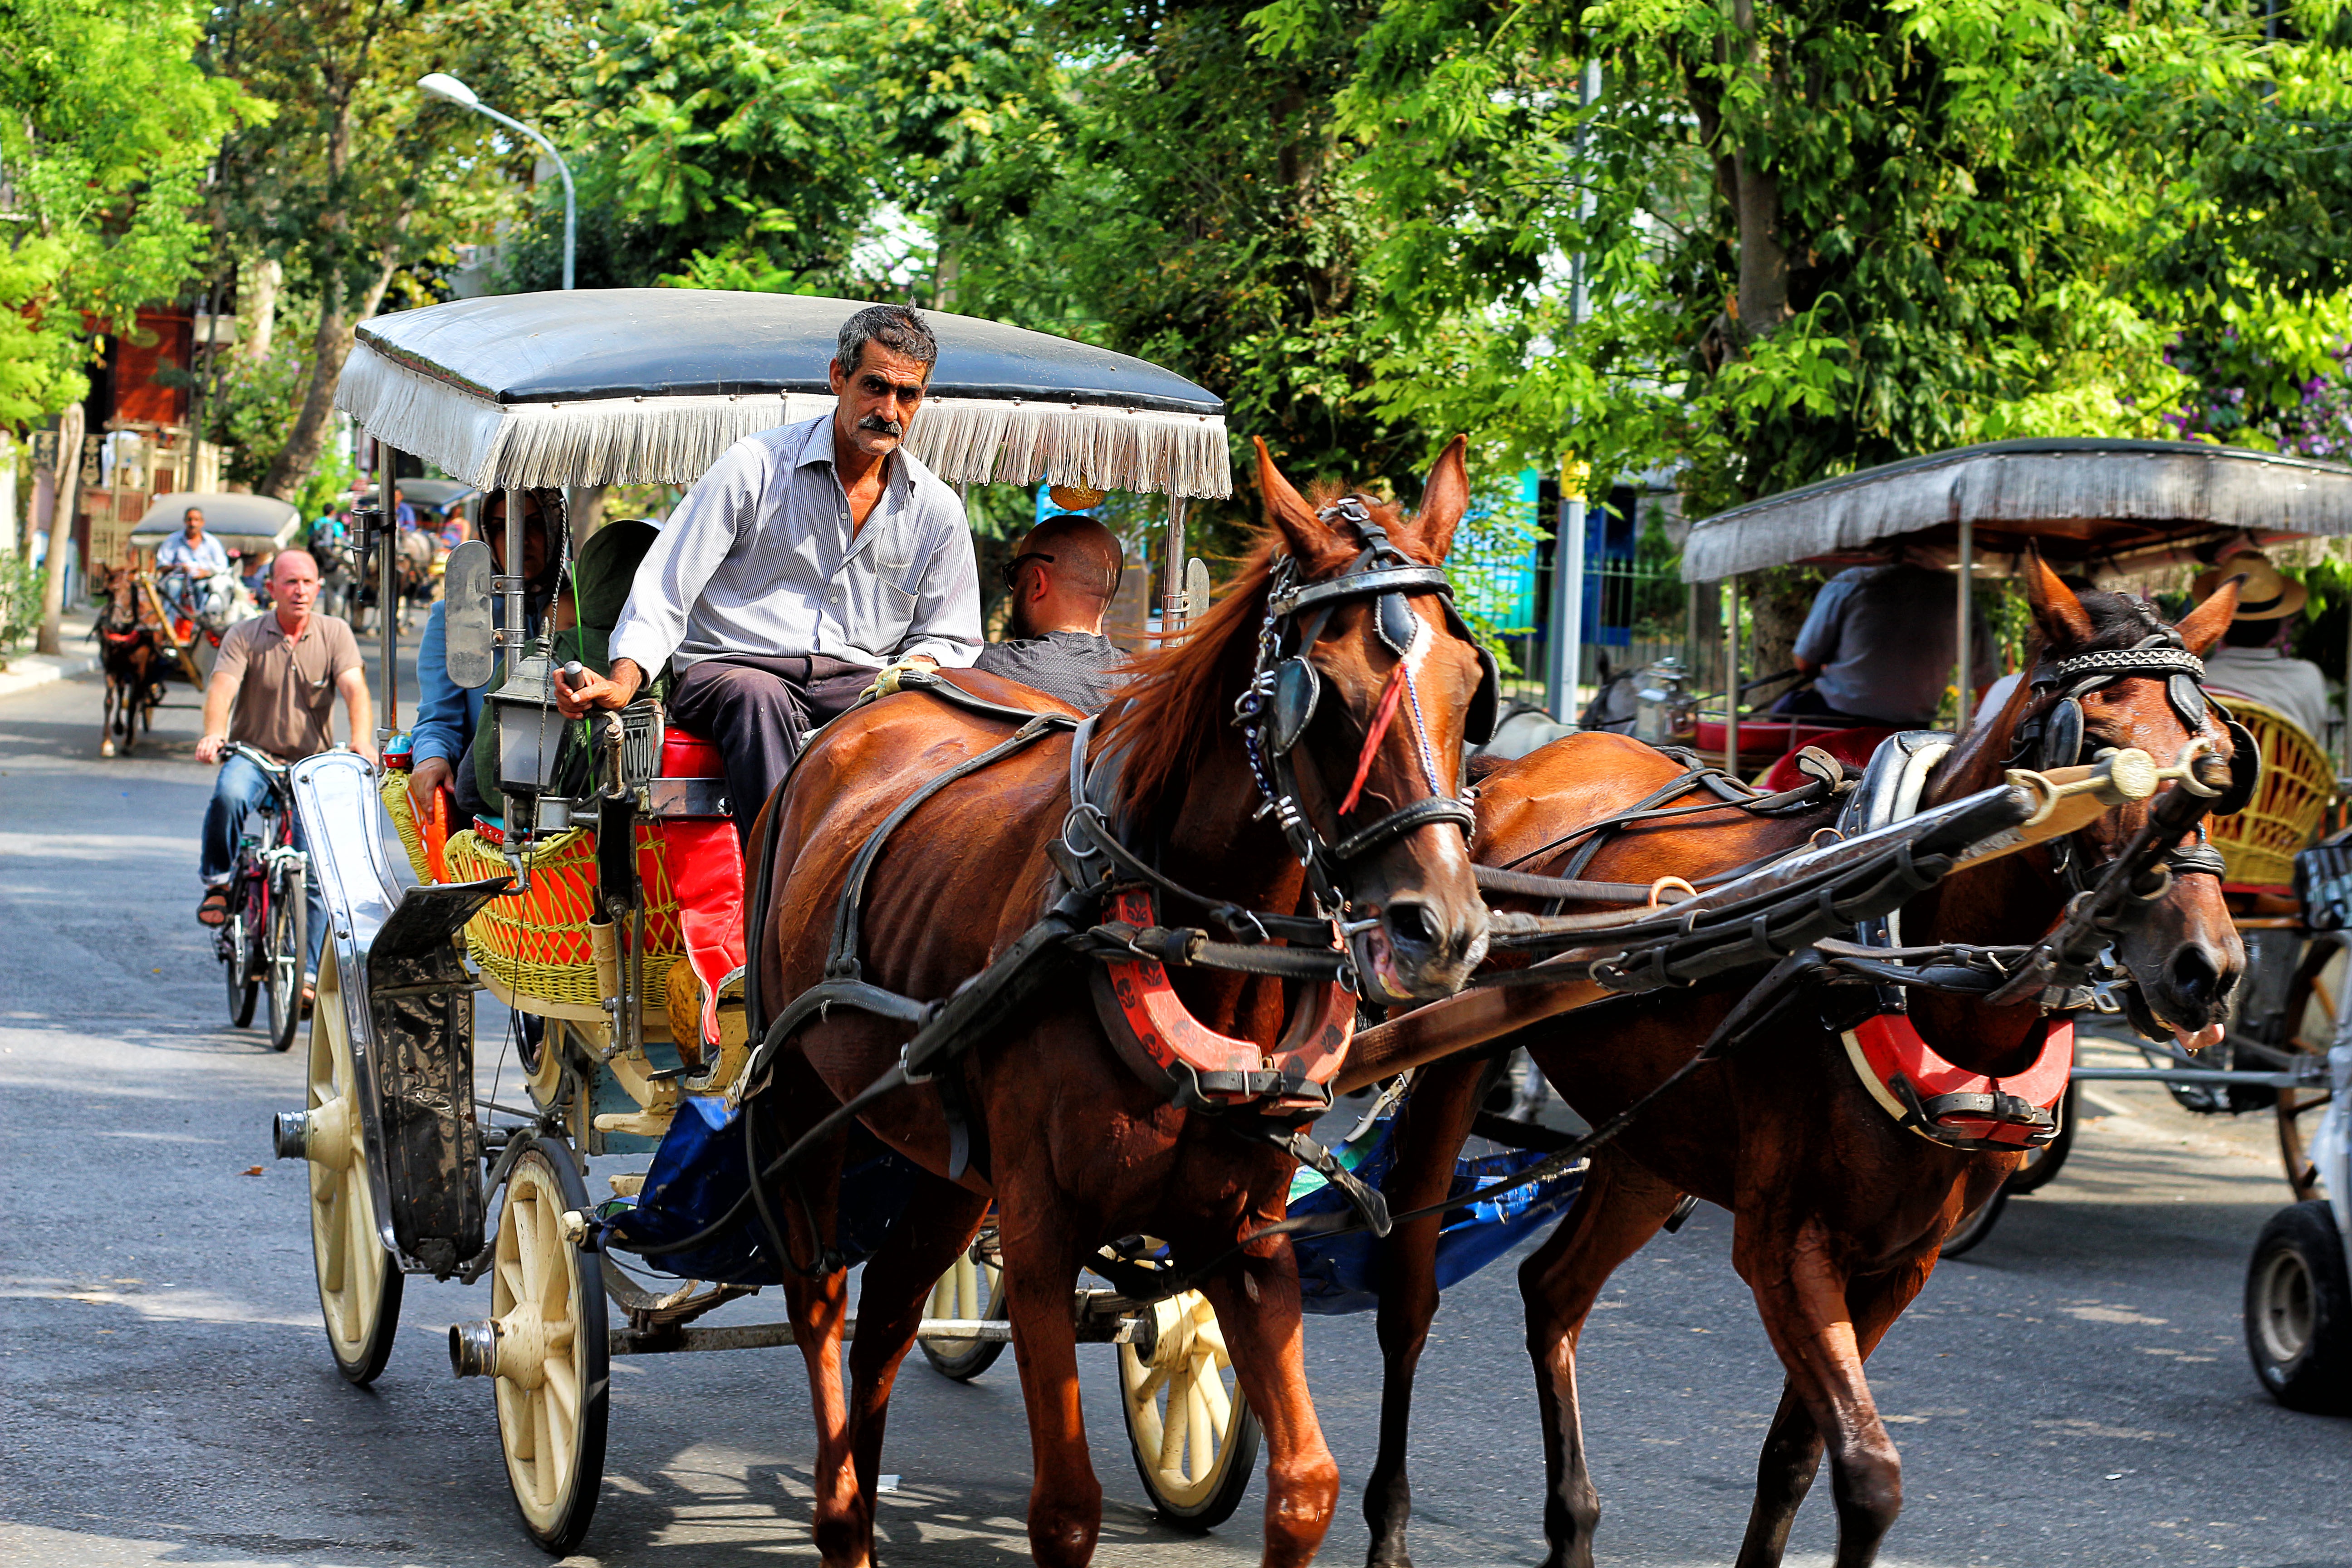
cart, transport, vehicle, carriage, pack animal, horse like mammal, horse harness, horse and buggy